New Jersey Devils

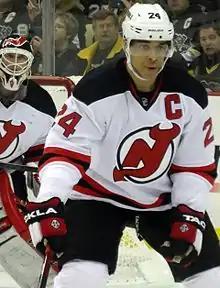
A defenseman in front of a goaltender during a game of ice hockey.

The mascot is "NJ Devil", a tall devil who plays into the myth of the Jersey Devil. NJ Devil keeps the crowd excited, signs autographs, participates in entertainment during the intermissions, skates across the ice, throws T-shirts and runs throughout the aisles of the arena to high five fans. Prior to 1993, the mascot was "Slapshot", a large Devils hockey puck that interacted with the fans. The man inside the costume resigned after he was accused of touching three women inappropriately while in costume. The man agreed to undergo psychological counseling for a year as part of his agreement to avoid trial. To remove the stigma of the lawsuit, Slapshot was retired and has not returned since.